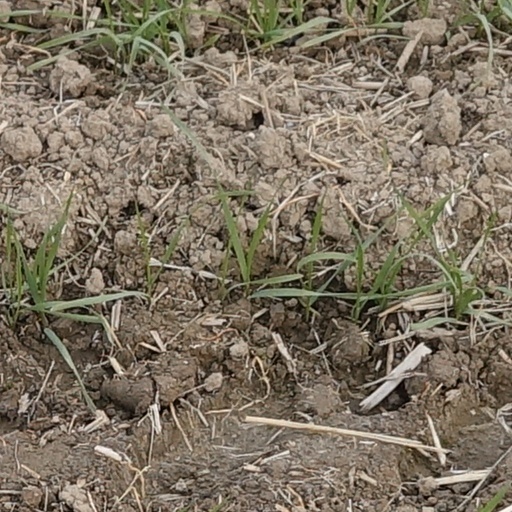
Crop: wheat